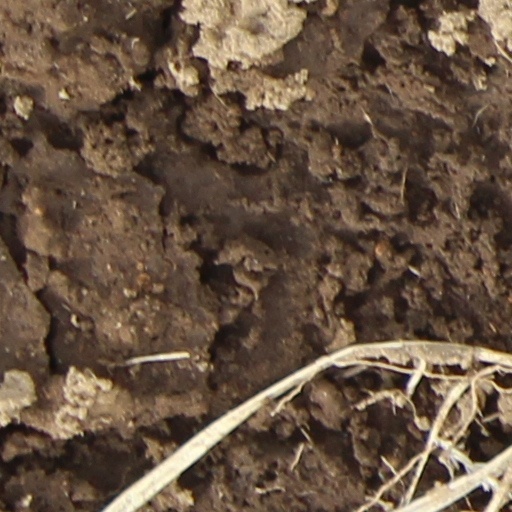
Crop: wheat